Socialist Labour Party (UK, 1903)

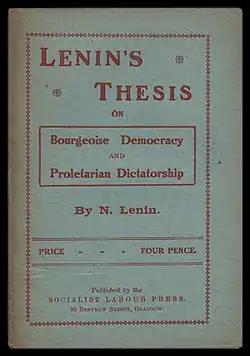
The SLP was inspired by the Bolshevik Revolution and lost a group of its members to the new Communist Party of Great Britain in 1920.

As a result of their work in the industrial field and their relentless focus on educational work, something they had in common with Scottish radical John MacLean of the BSP, the SLP had grown to the point at which it could claim over 1,000 members in 1919. Their official organ, "The Socialist," boasted a circulation of 8,000 by the start of the next year.